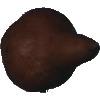
Label: pear_kaiser